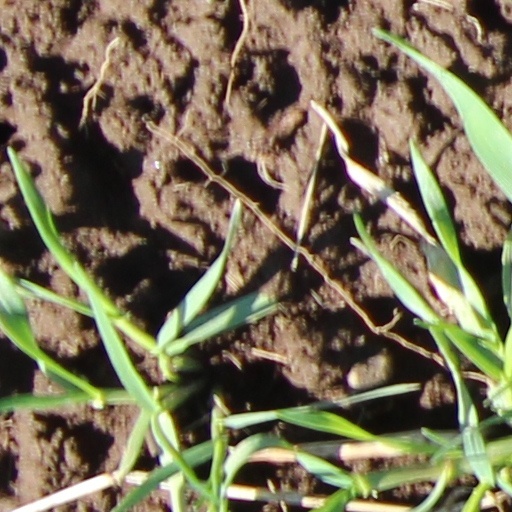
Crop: wheat